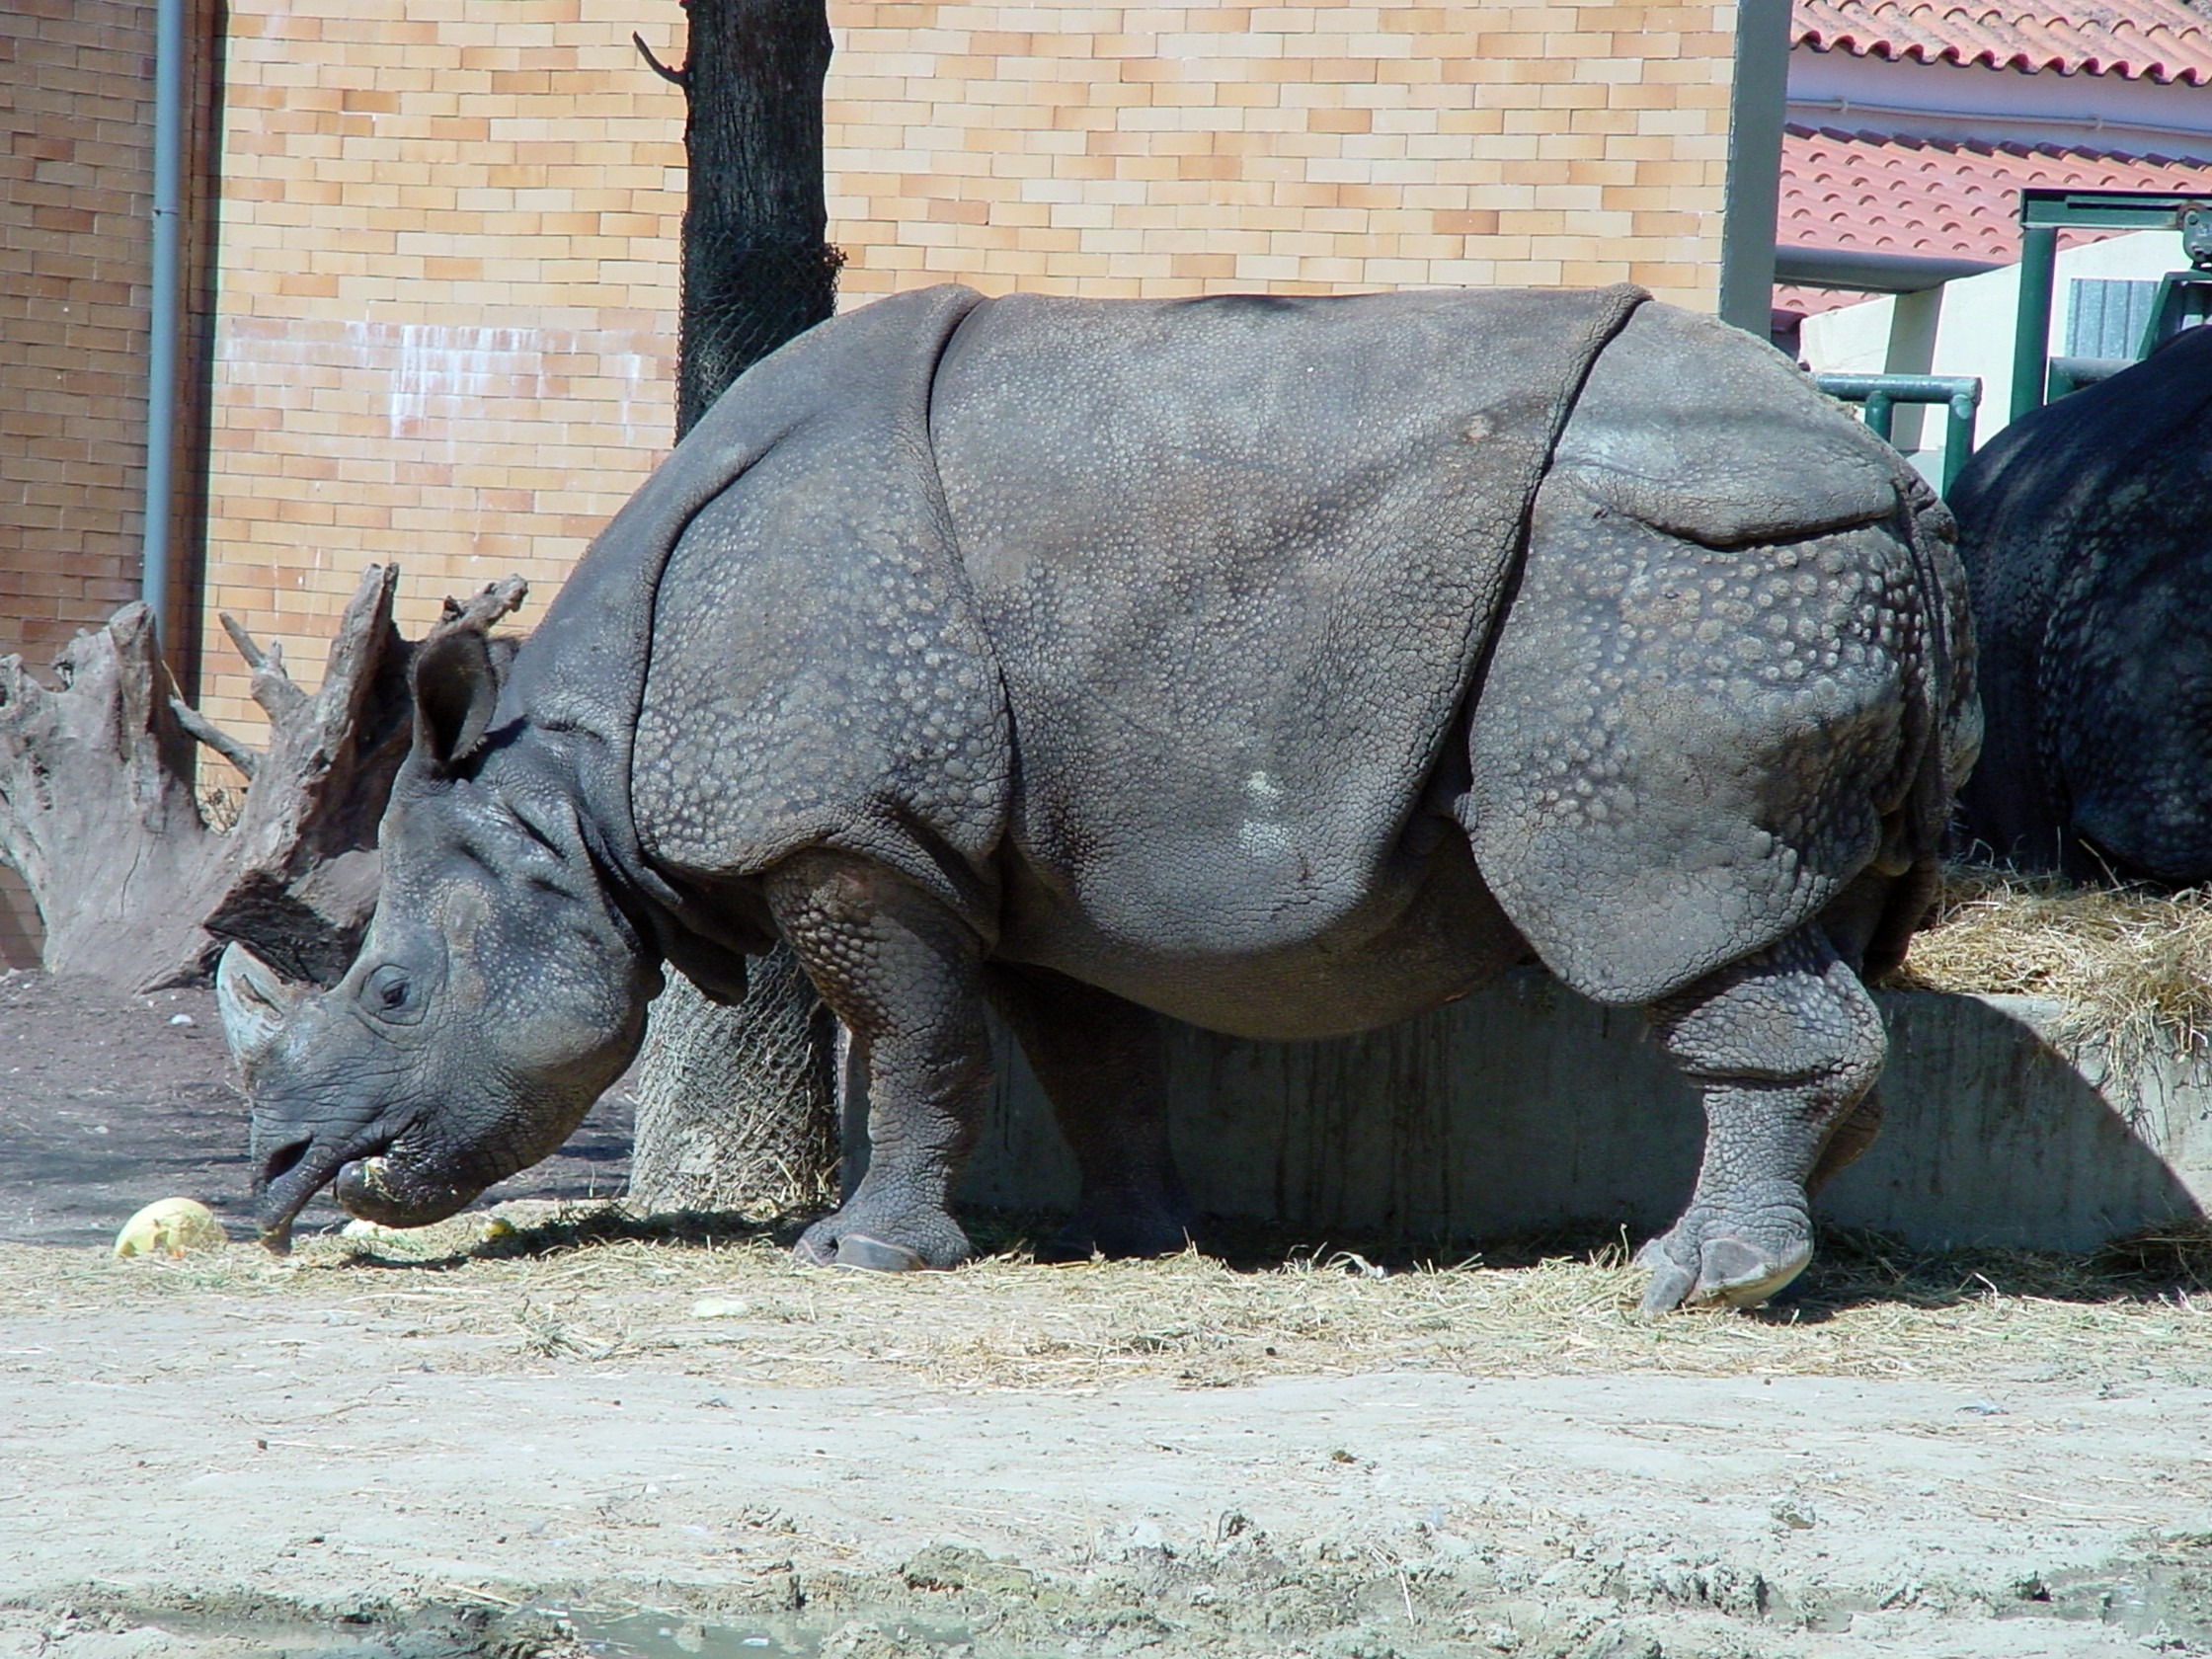
nature, animal, wildlife, environment, zoo, mammal, fauna, outdoors, rhinoceros, zoology, species